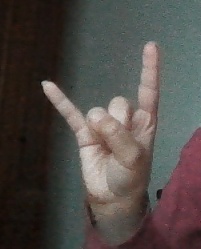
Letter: la